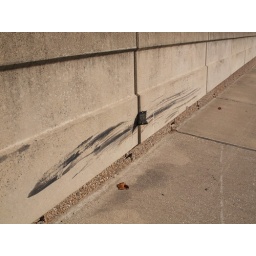
Houston Texas Car Crash Aftermath license plate stuck in the freeway wall 2009 wreck Auto Accident collision